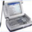
Label: telephone